Macintosh 128K

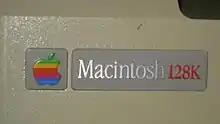
Rear case label of a Macintosh made after November 1984

The computer was released in January 1984 as simply the Apple Macintosh. Following the release of the Macintosh 512K in September, which expanded the memory from 128 KB to 512 KB, the original Macintosh was re-branded Macintosh 128K and nicknamed the "thin Mac". The new 512K model was nicknamed the "fat Mac". While functionally the same, as closed systems, the "Macintosh" and "Macintosh 128K" were technically two different computers, with the rebadged "128K" containing a completely redesigned logic board to easily accommodate both 128 KB and 512 KB RAM configurations during manufacturing. Though the RAM was still permanently soldered to the logic board, the new design allowed for easier (though unsanctioned) third-party upgrades to 512 KB. In addition, most of the newer models contained the 1984 revision B of the ROM to accommodate changes in the 400 KB floppy disk drive. System software contains support for an unreleased Macintosh 256K.